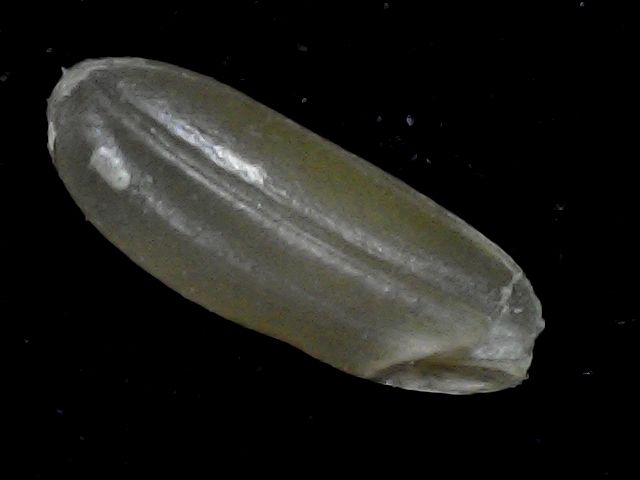
Rice variety: BR23